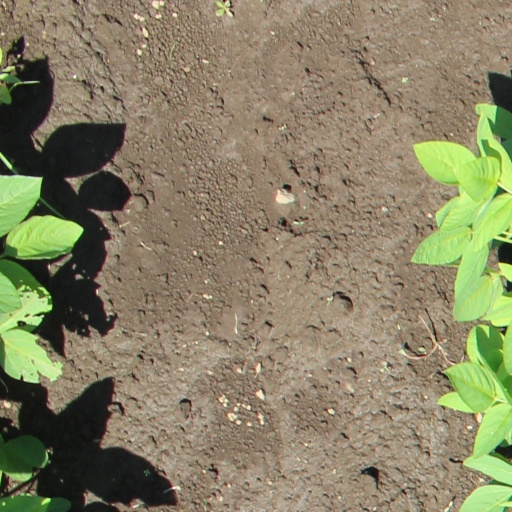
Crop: soybean